Alfa Romeo Avio

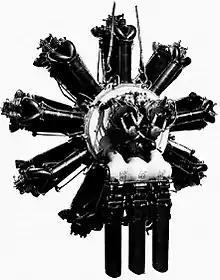
Alfa Romeo Jupiter

After the war, military production ceased and the factory in Pomigliano d'Arco was temporarily converted to produce cars, trucks, trolley buses, diesel engines, generators and marine engines, as well as testing car engines and chassis.